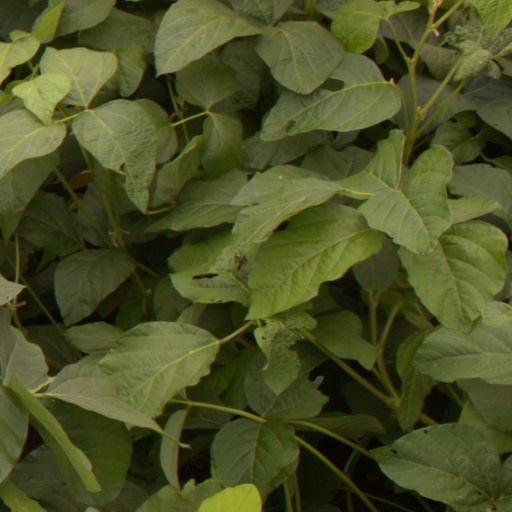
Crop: soybean